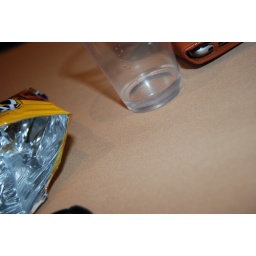
cup &amp;amp; bag still-life by sue